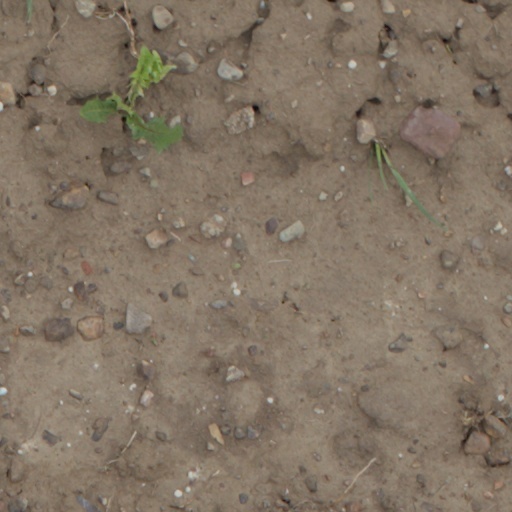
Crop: wheat